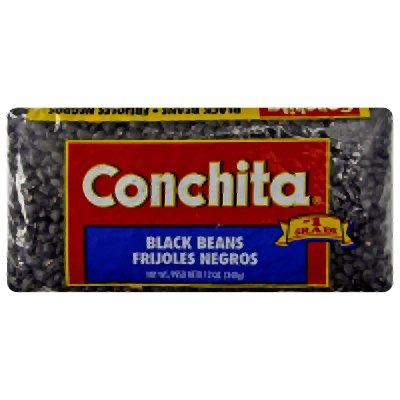
Item Name: Conchita Foods Beans, Black, Dry, 12-Ounce (Pack of 24)
Value: 288.0
Unit: Ounce

Price: 1.48